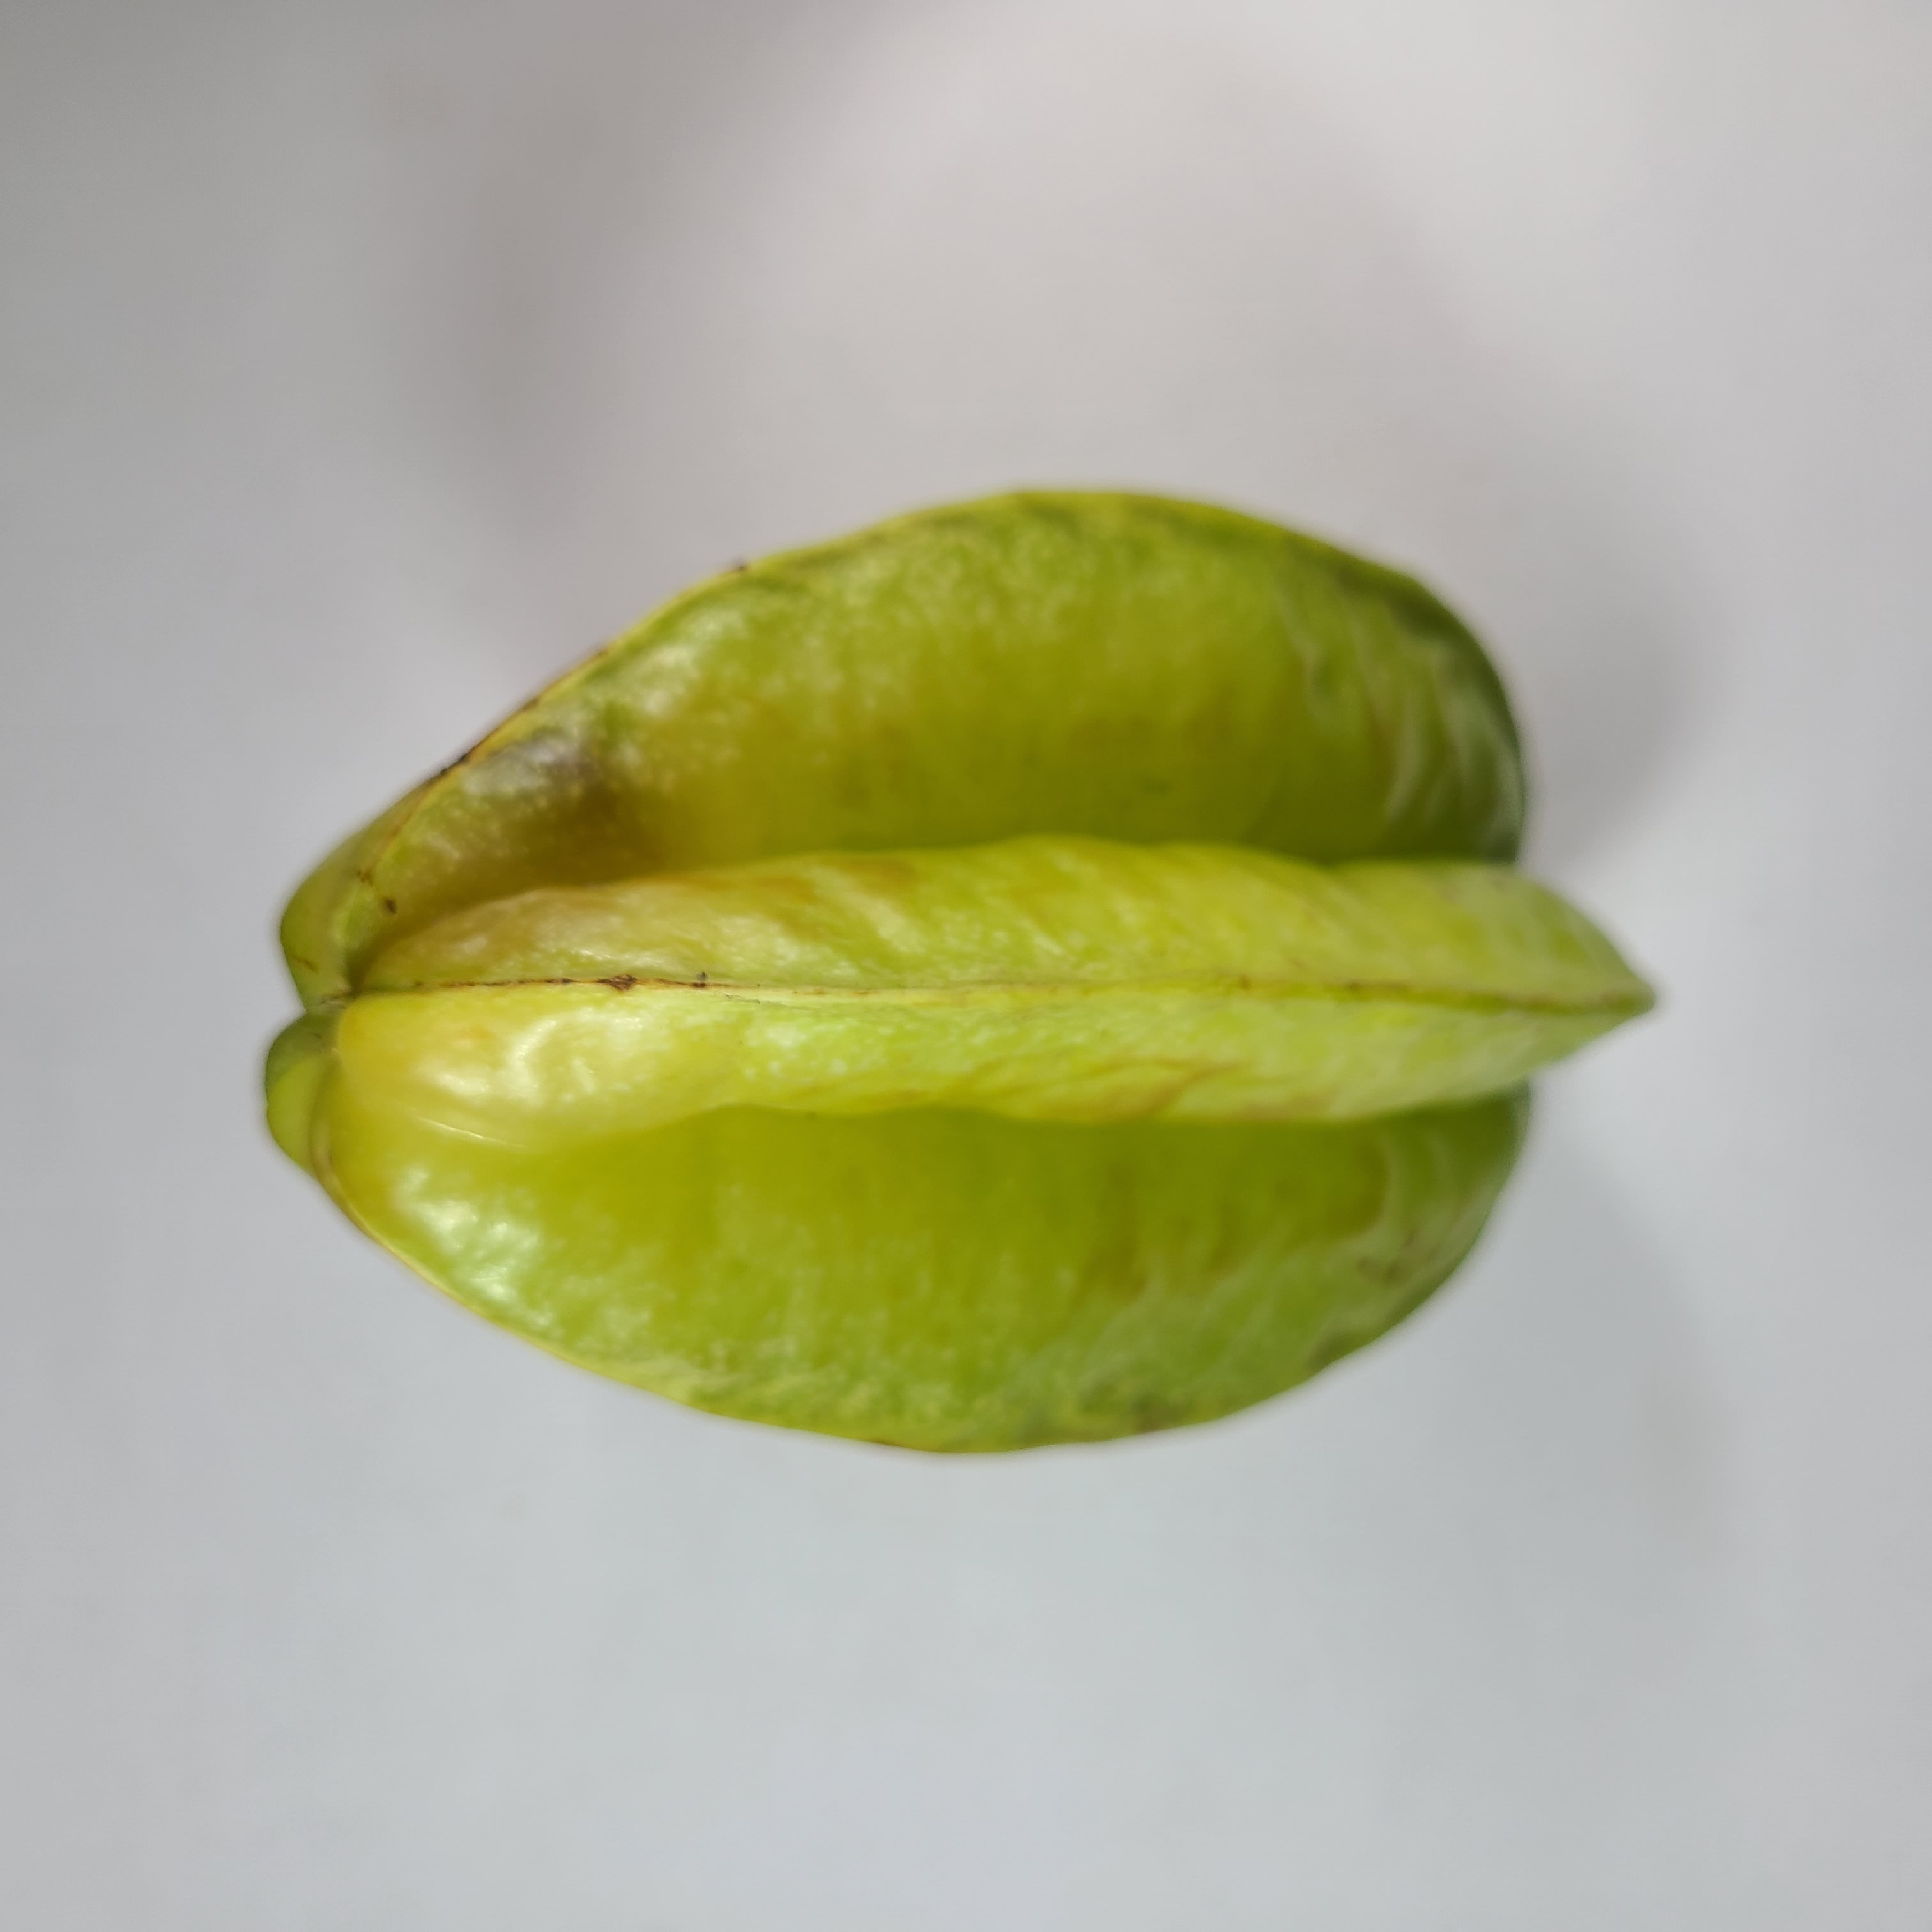
Label: Unhealthy Fruits